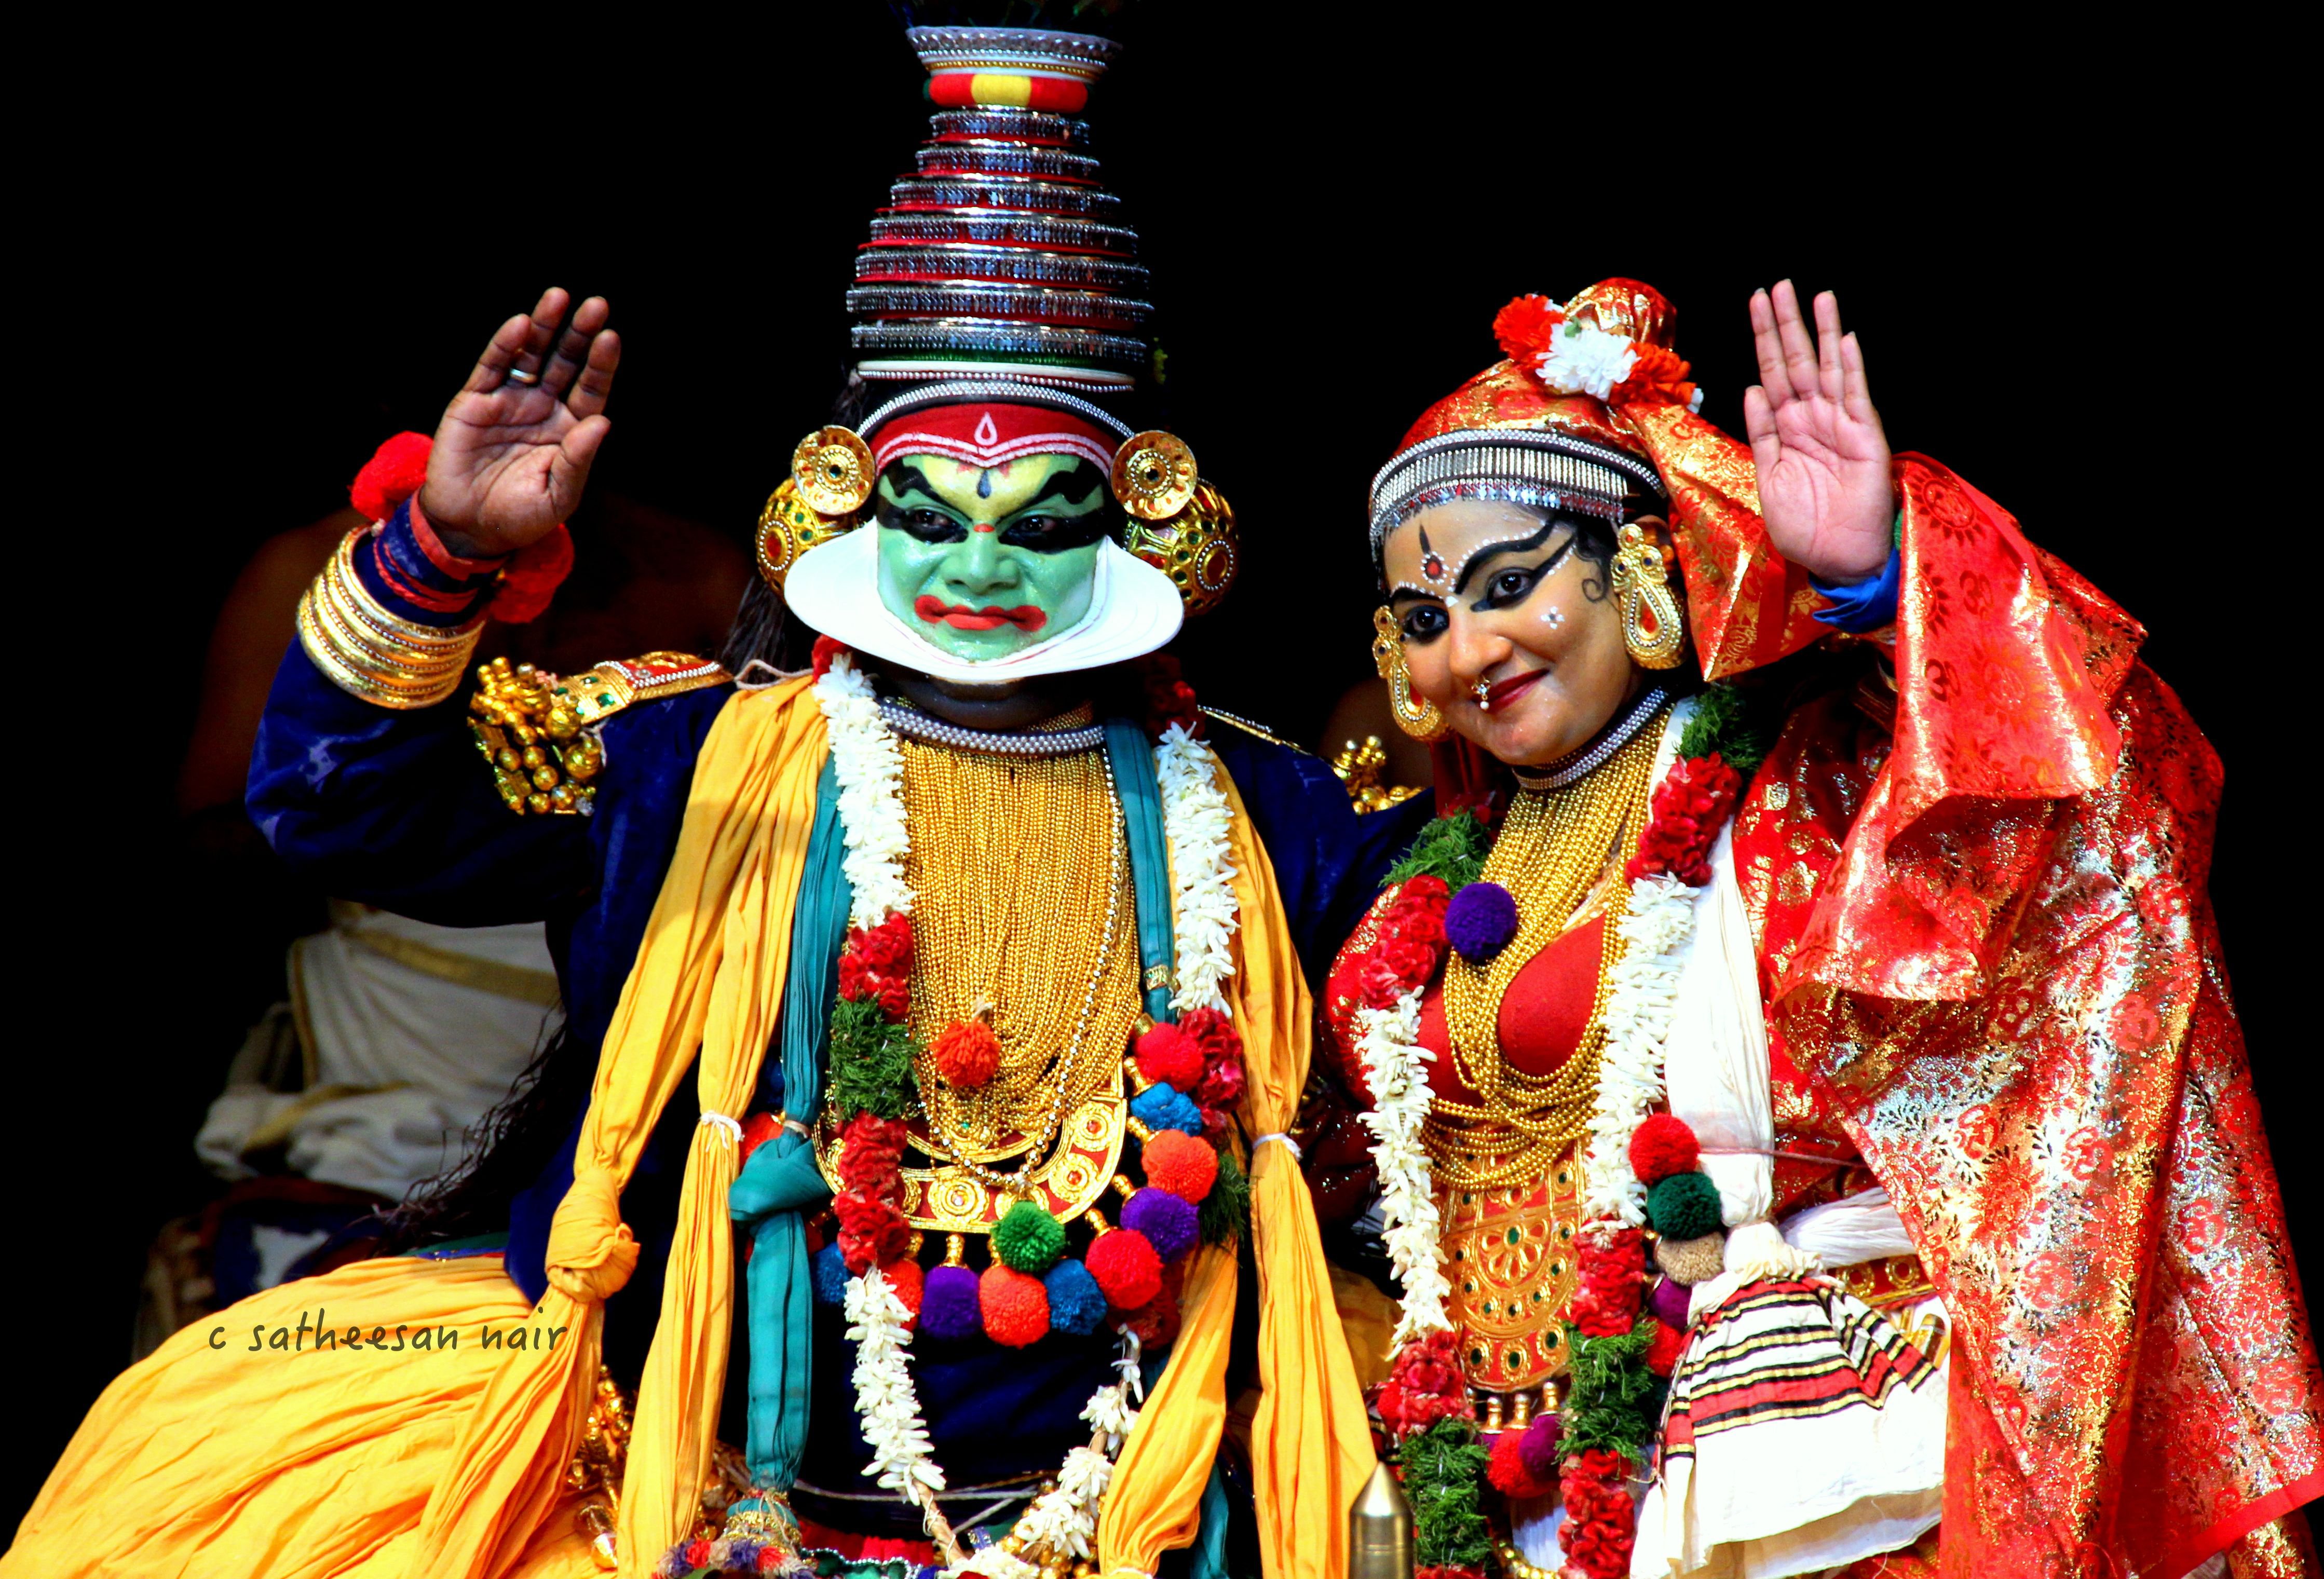
Dance form: kathakali